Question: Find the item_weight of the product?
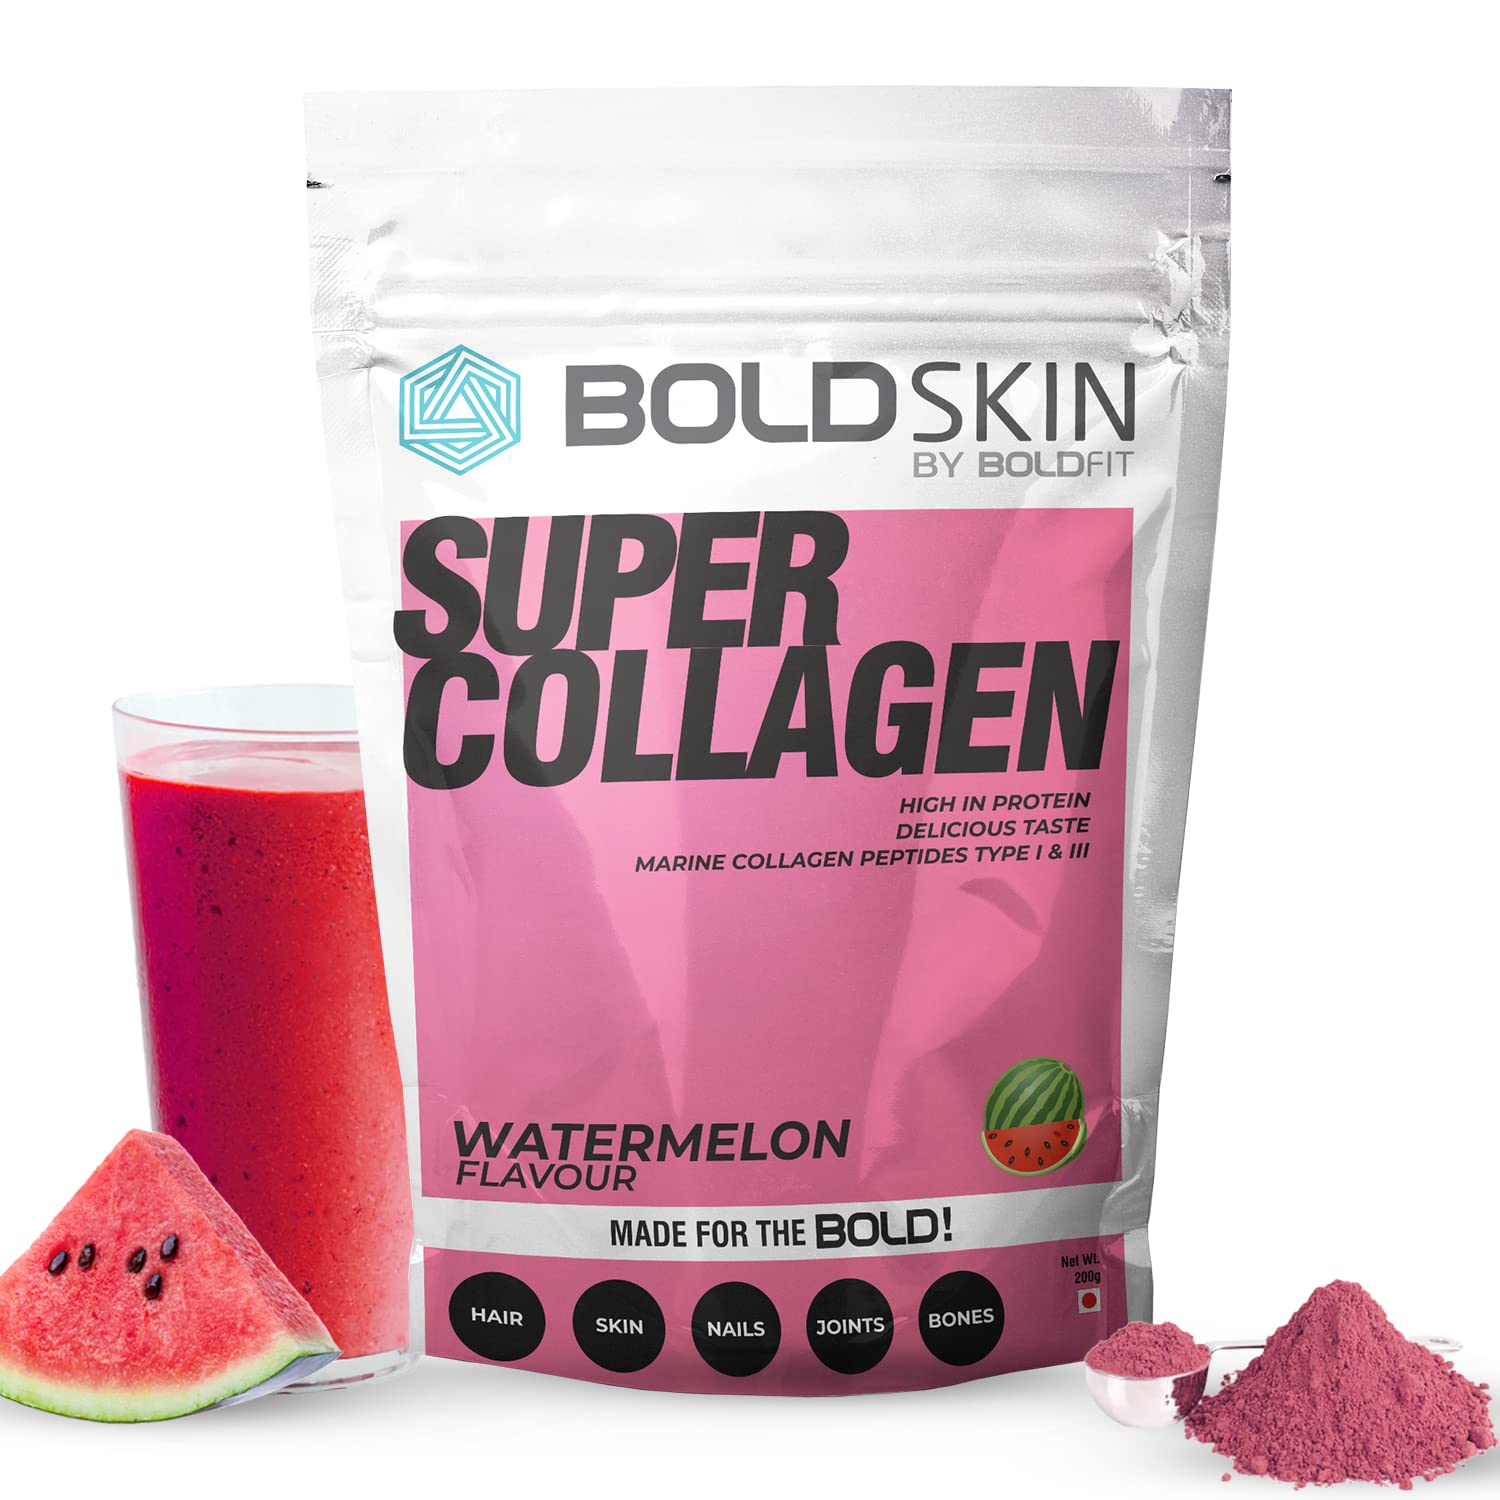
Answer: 200 gram